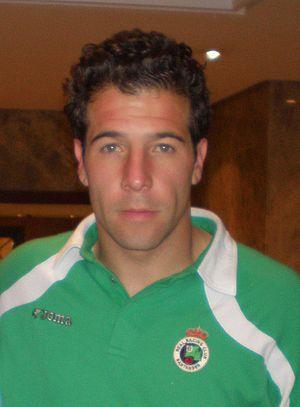
Antonio Rodríguez Martínez dit « Toño », né le 17 décembre 1979 à Alicante, est un footballeur professionnel espagnol évoluant au poste de gardien de but.